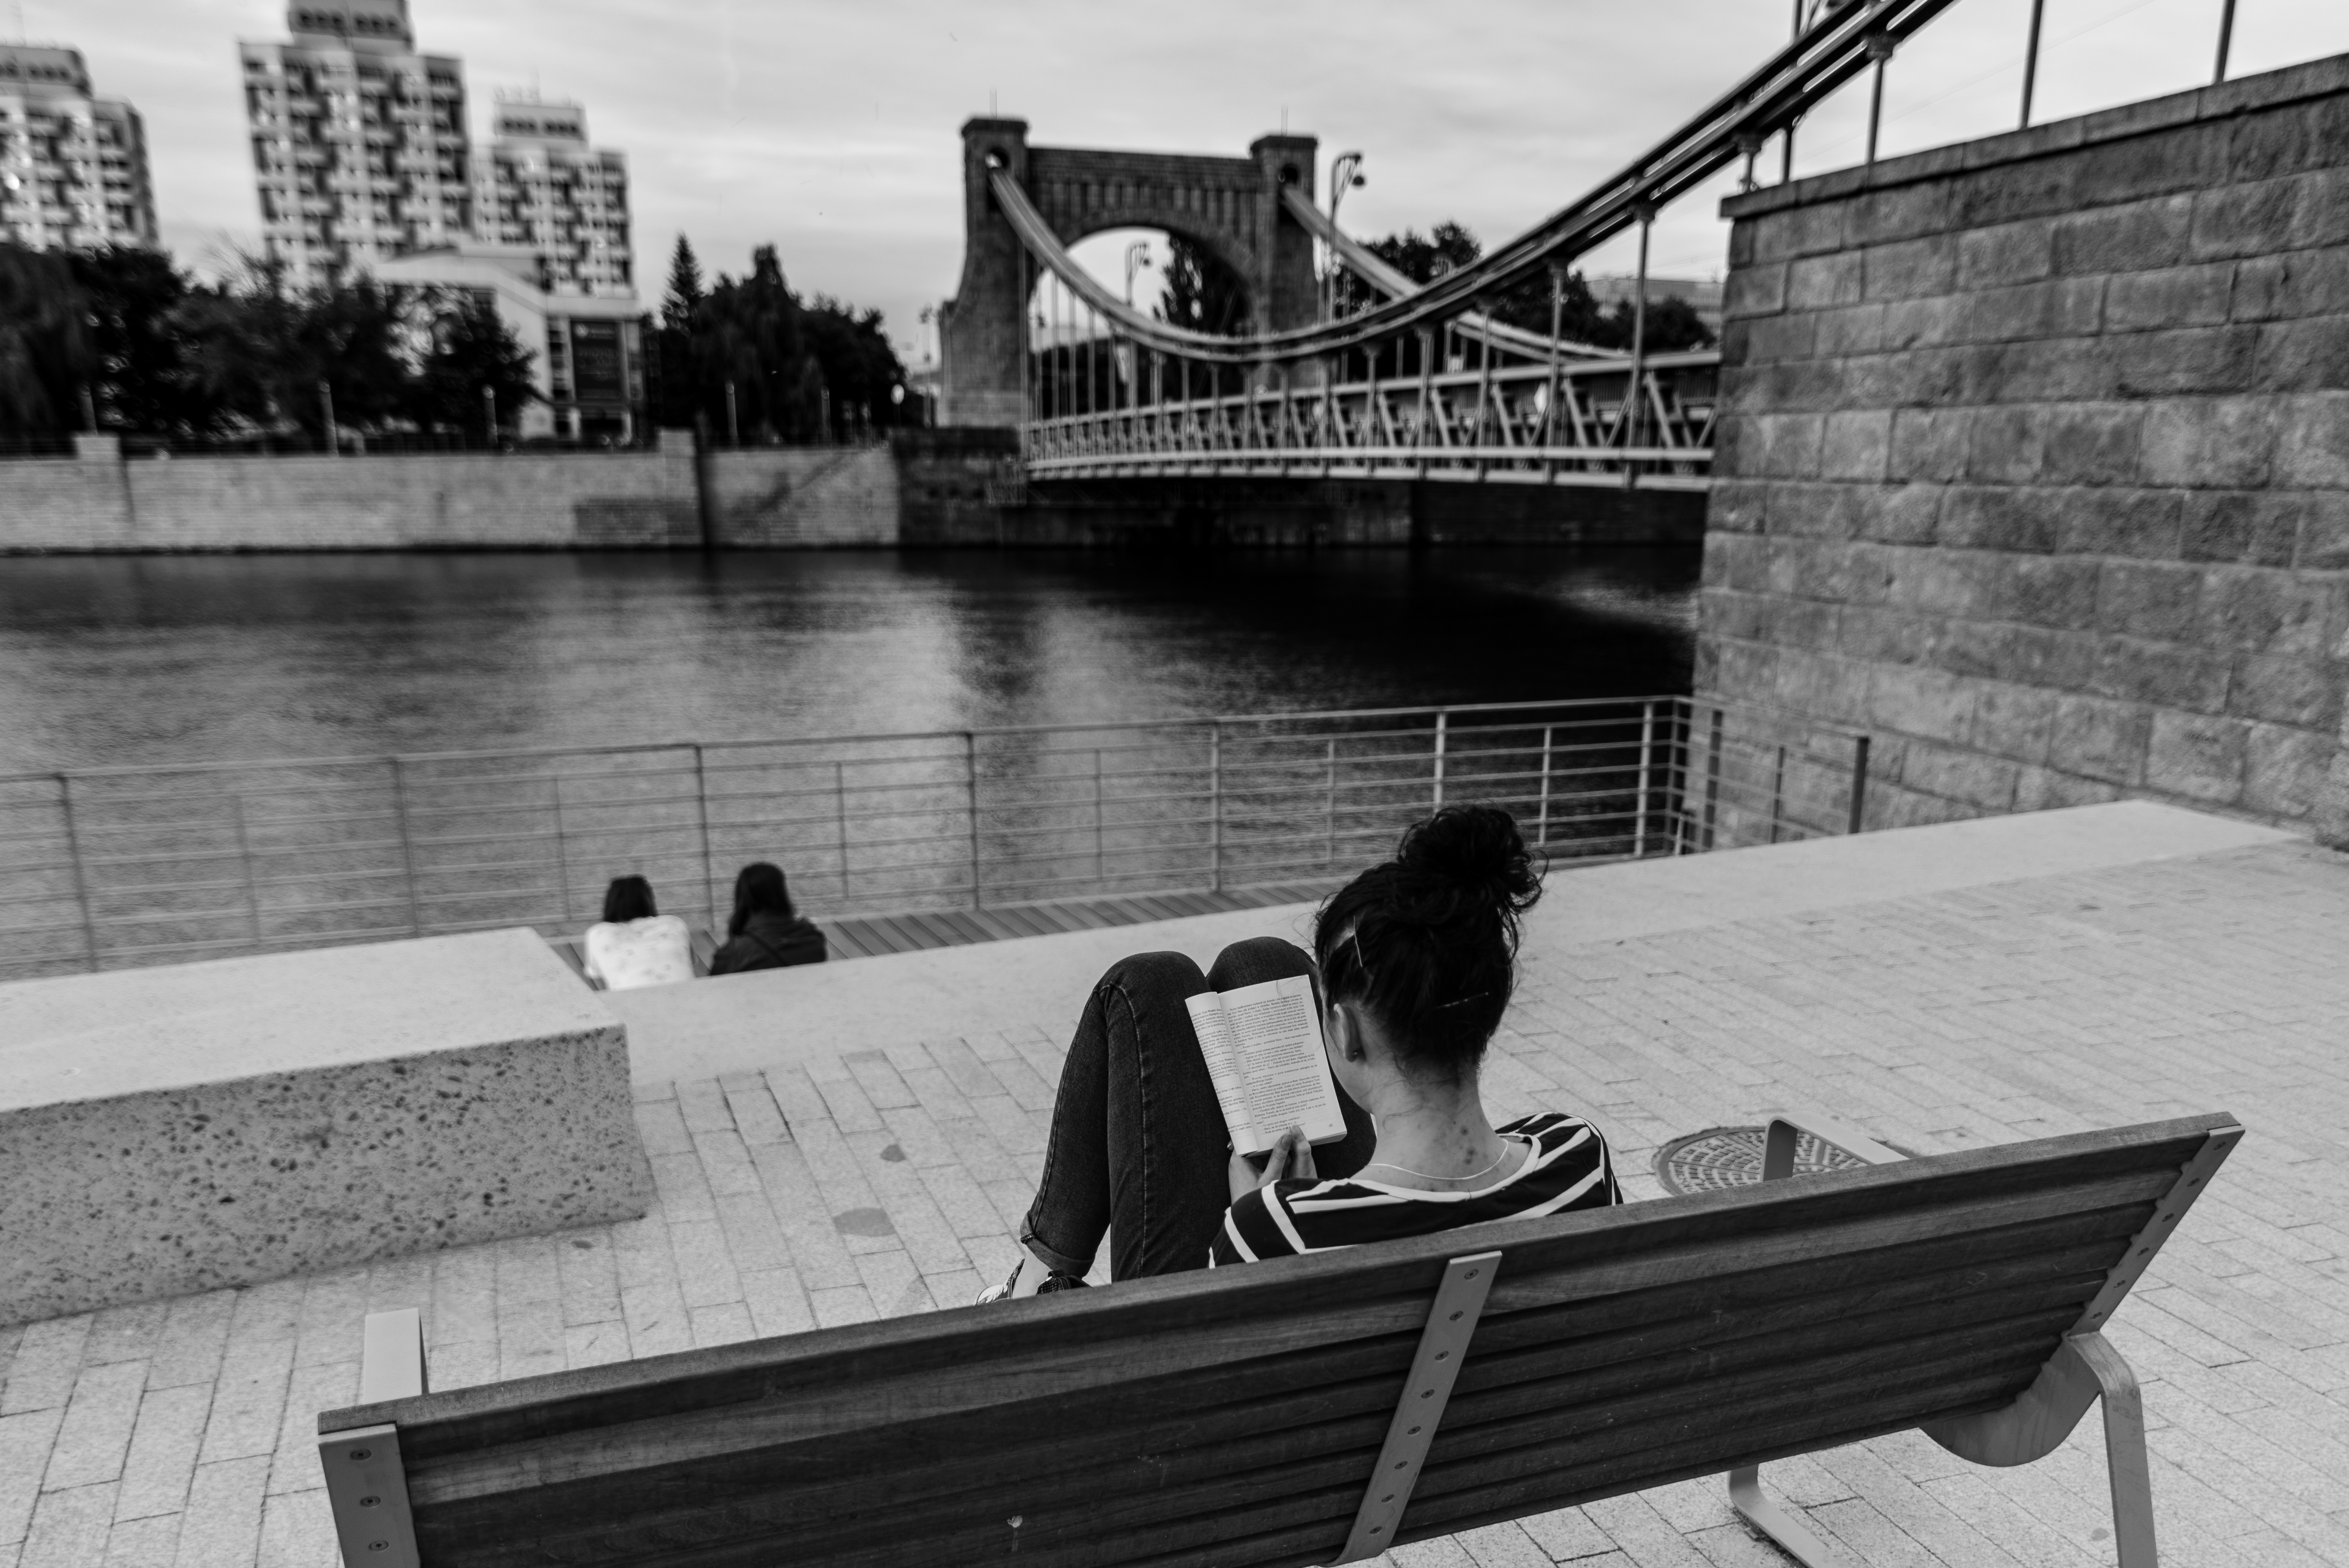
landscape, water, book, read, person, winter, cloud, black and white, architecture, people, sky, girl, woman, sunset, white, boat, bridge, skyline, night, photography, building, old, city, urban, river, reading, cityscape, panorama, summer, travel, female, panoramic, europe, young, vehicle, rest, black, monochrome, lifestyle, waterway, poland, photograph, wroc aw, woman reading, monochrome photography